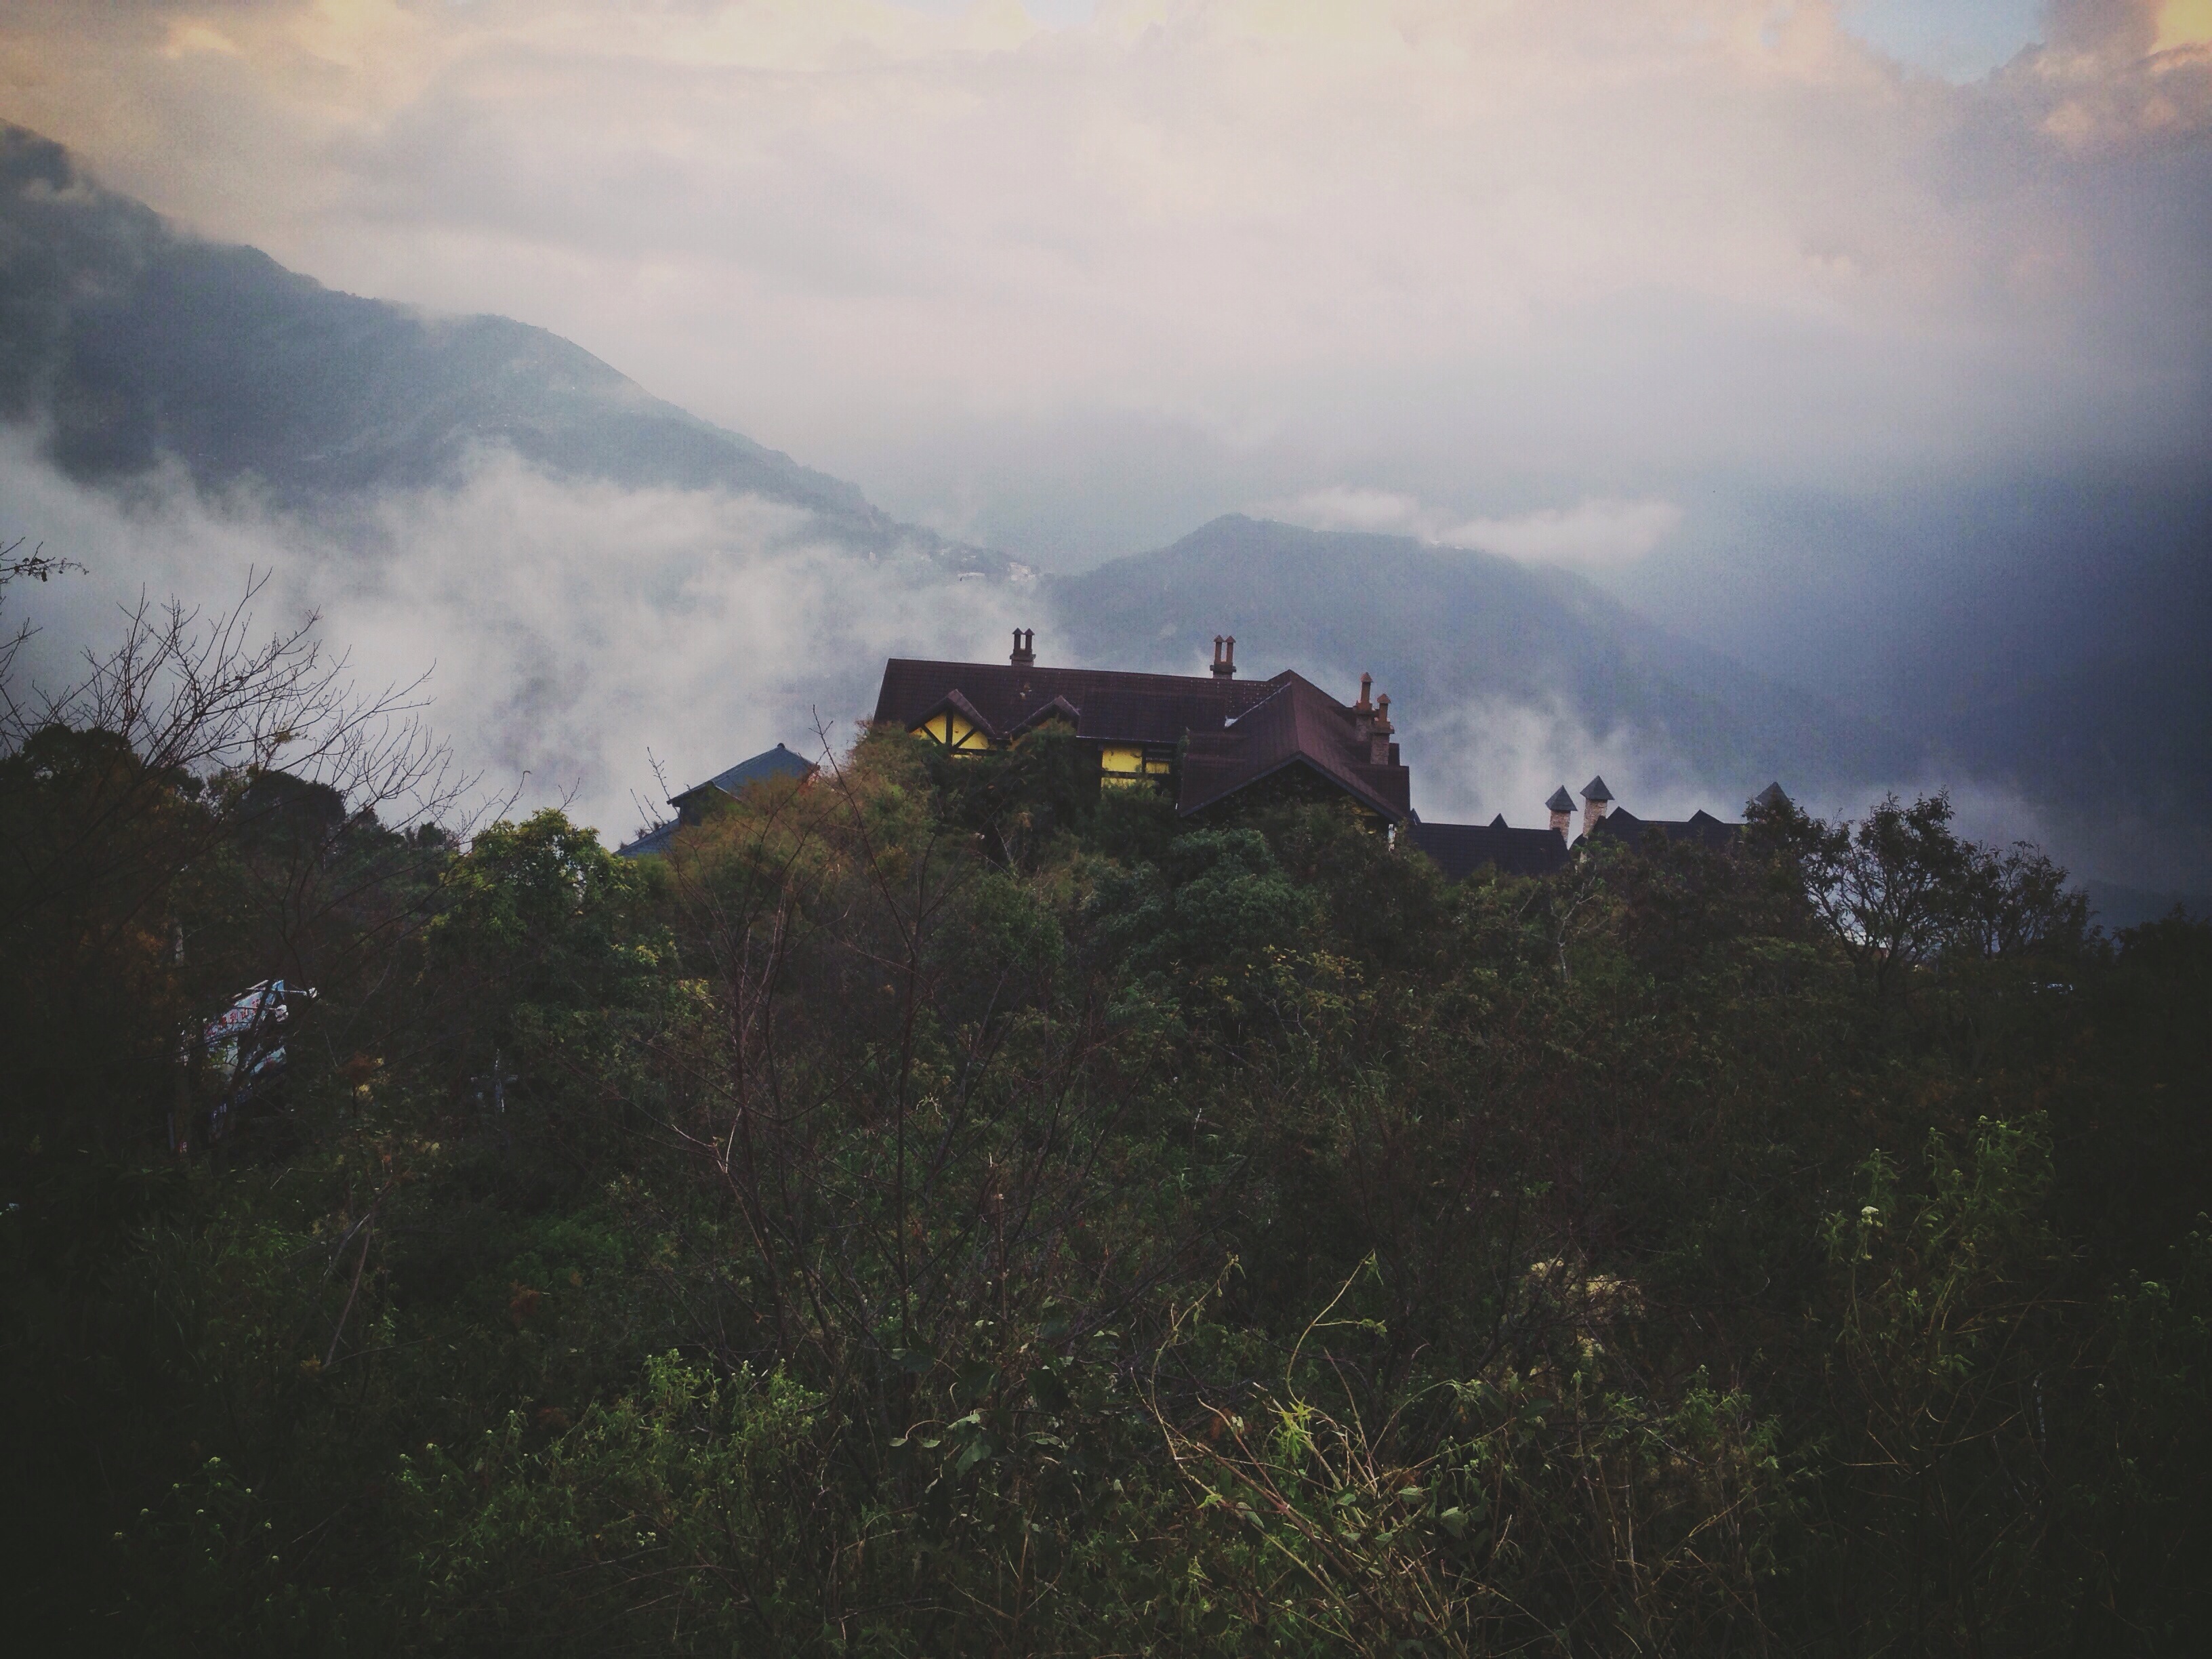
landscape, nature, mountain, cloud, sky, fog, mist, sunlight, morning, hill, mountain range, cottage, weather, hillside, castle, terrain, clouds, publicdomain, vegetation, rural area, atmospheric phenomenon, atmosphere of earth, mountainous landforms